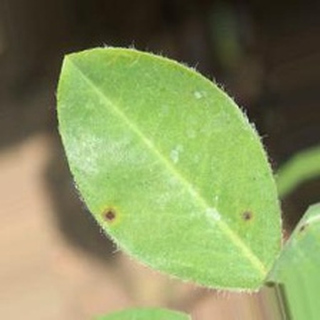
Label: groundnut_early_leaf_spot